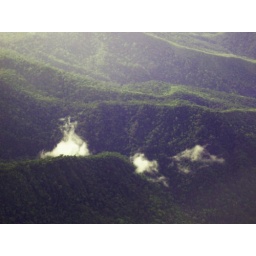
Rain forest mountains in Papua New Guinea. 2006-04-07-00-24-03-DFW-BNE-POM136enh